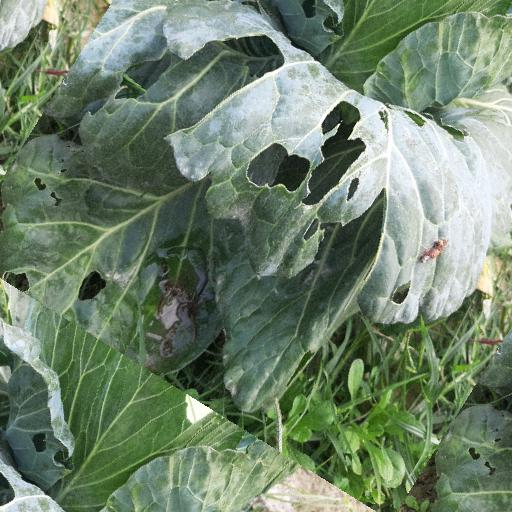
Label: Black Rot